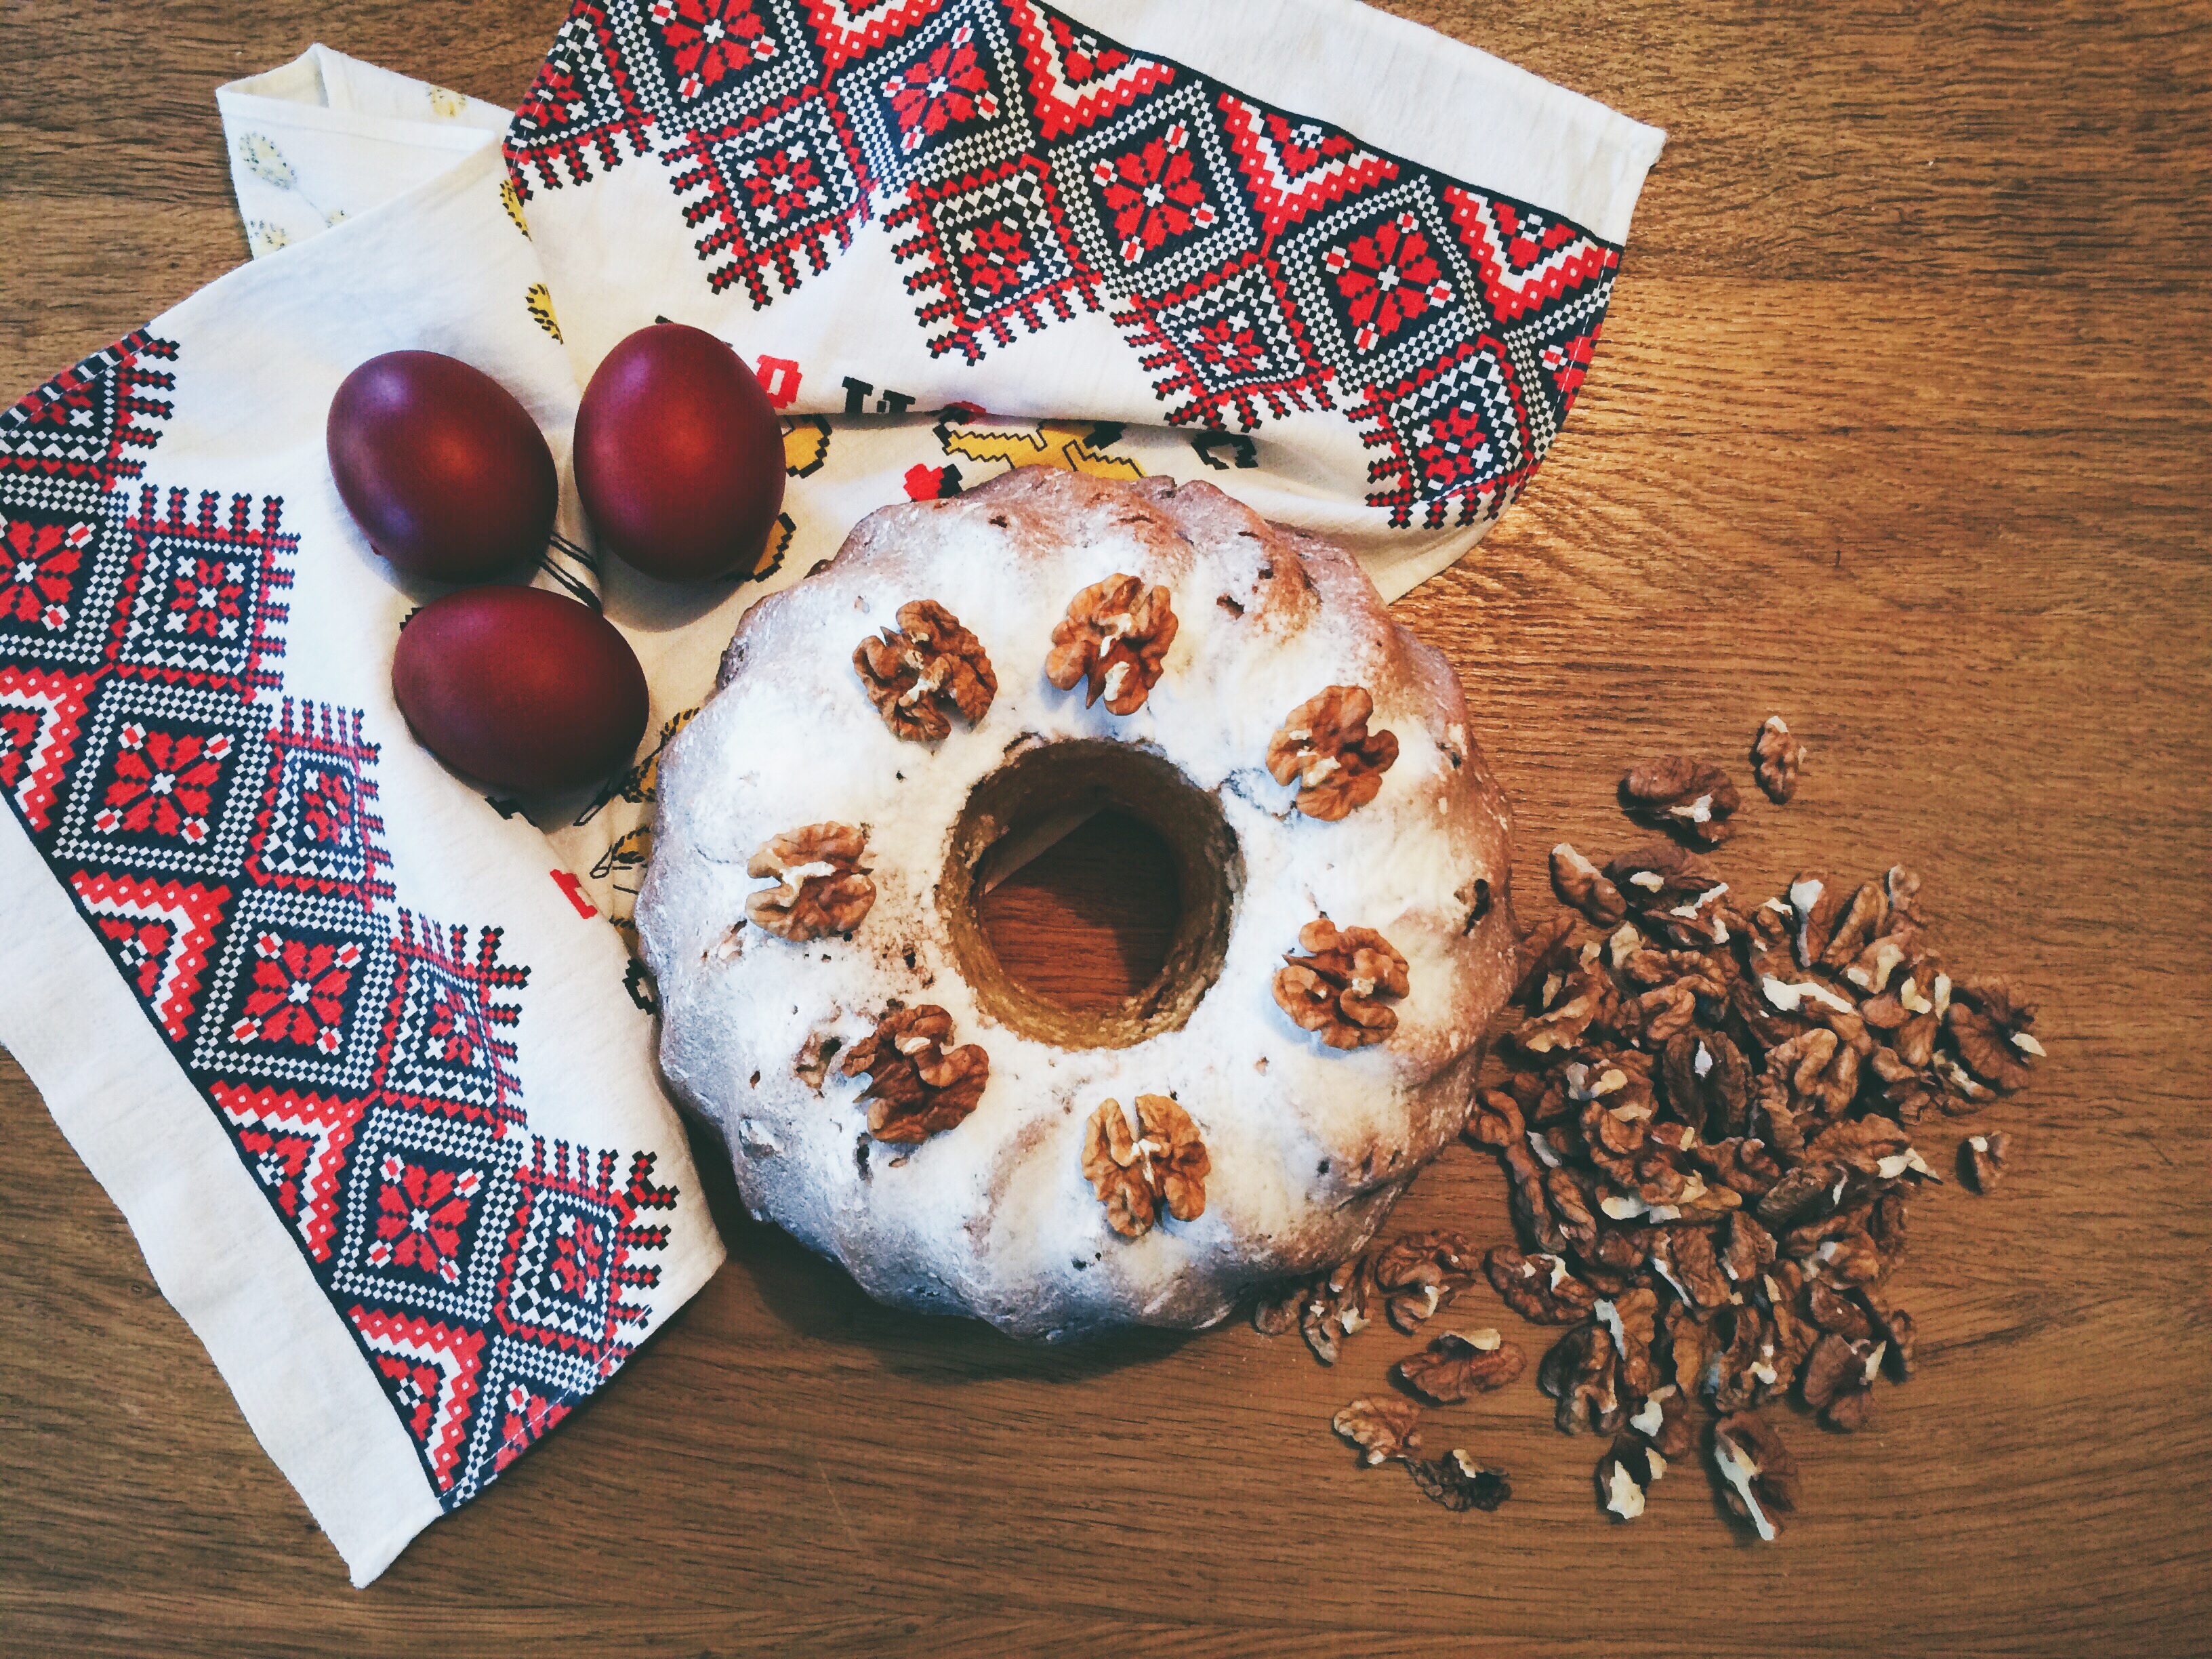
table, white, flower, food, red, produce, holiday, kitchen, baking, christmas decoration, nuts, eggs, easter, easter cake